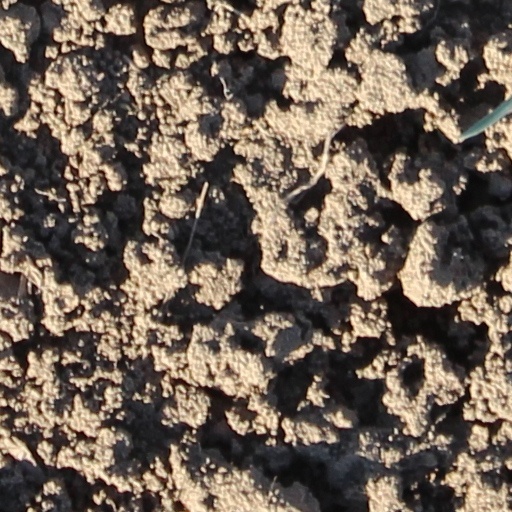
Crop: wheat